Norris McWhirter

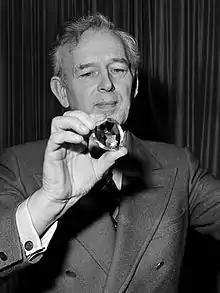
Norris McWhirter holding a copy of the largest diamond in the world (1977)

Norris Dewar McWhirter (12 August 192519 April 2004) was a British writer, political activist, co-founder of The Freedom Association, and a television presenter. He and his twin brother Ross were known internationally for founding the reference book "The Guinness Book of Records" (known since 2000 as "Guinness World Records") which they wrote and updated annually together between 1955 and 1975. After Ross's assassination by the Provisional Irish Republican Army (IRA), Norris carried on alone as editor.